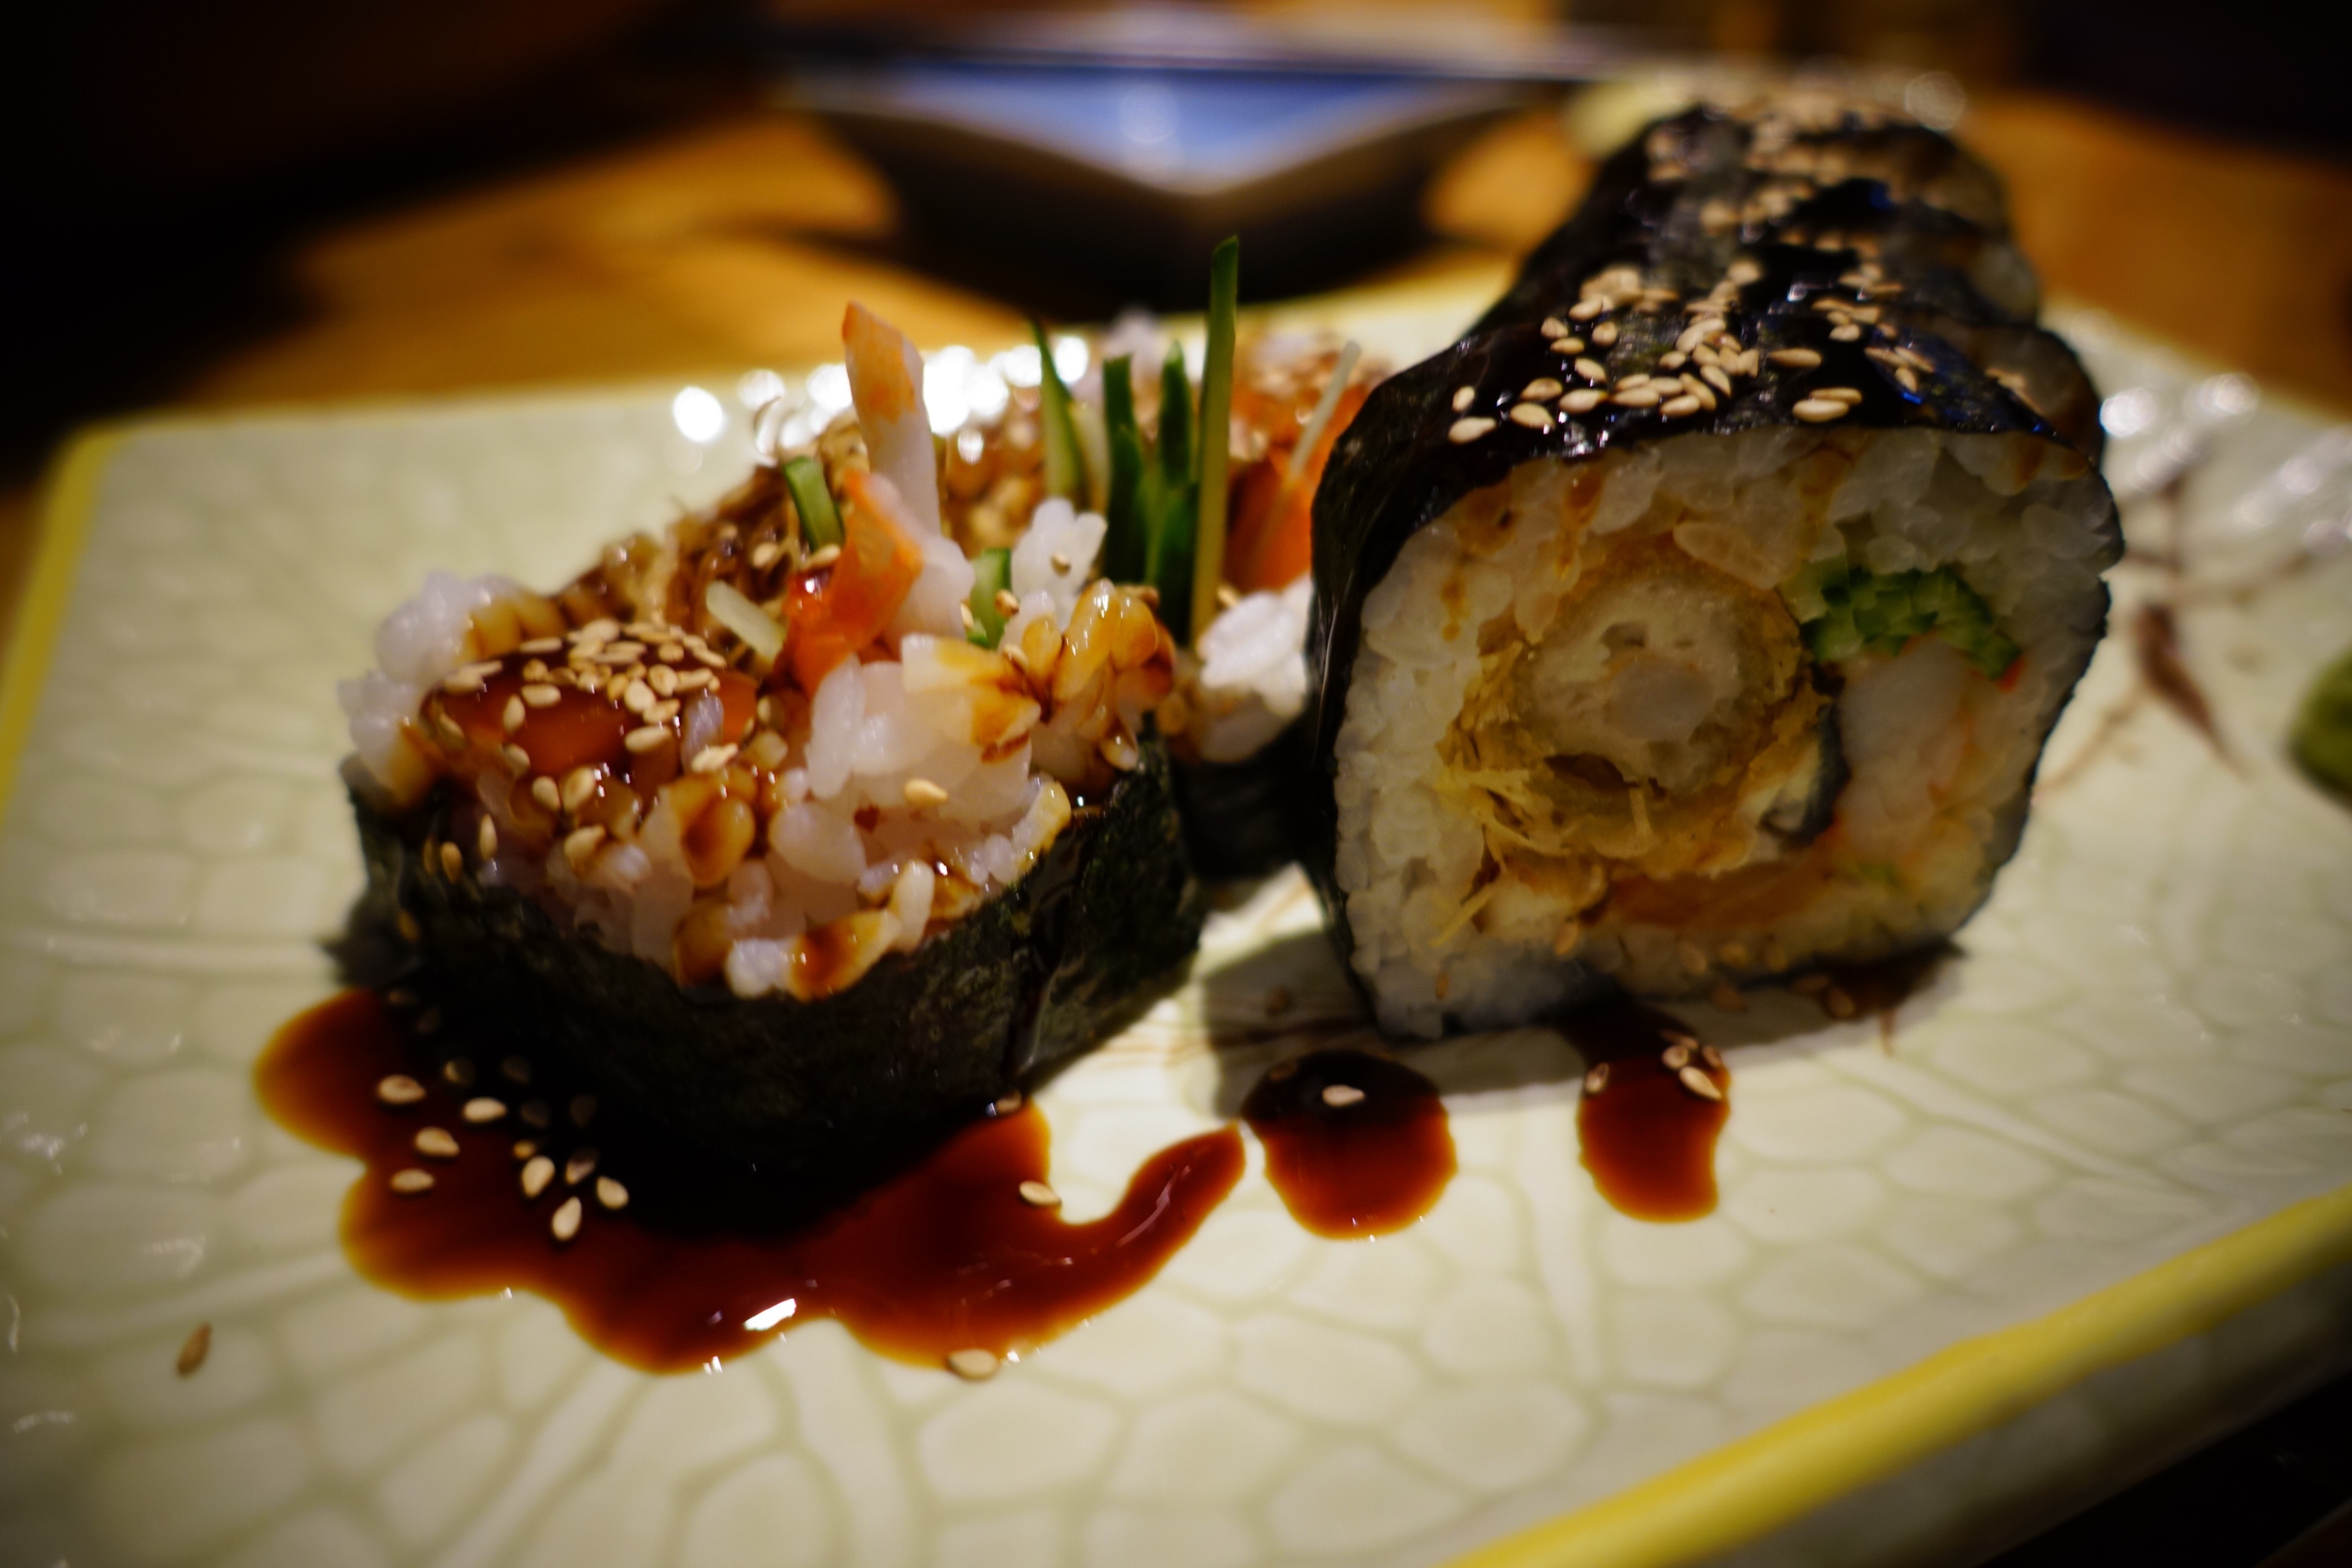
restaurant, dish, meal, food, japan, gourmet, cuisine, asian food, sushi, japan cuisine, eel rice, japanese cuisine, gimbap, california roll